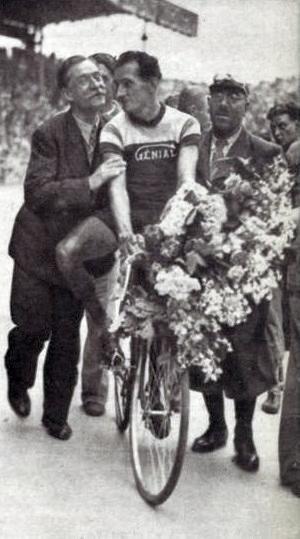
Paul Chocque vainqueur de Bordeaux-Paris, en juin 1936.
Paul Chocque est un ancien coureur cycliste français des années 1930-40.